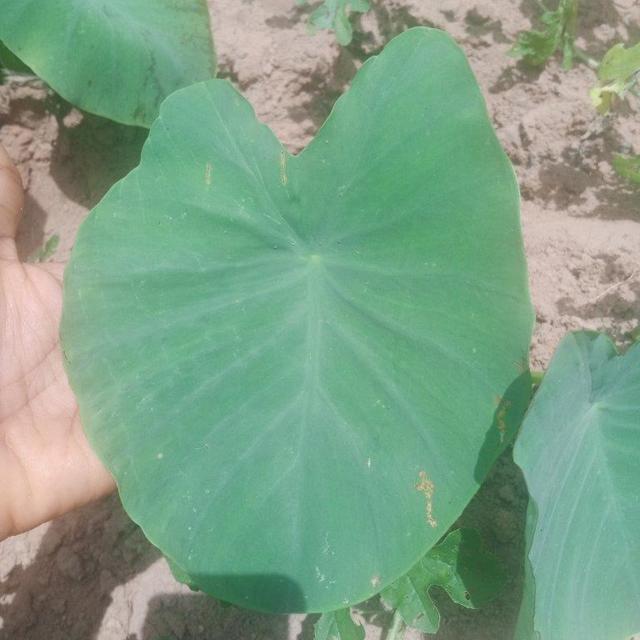
Label: Early_Blight